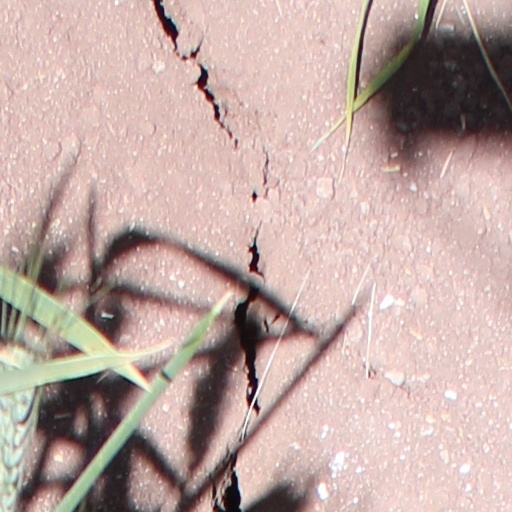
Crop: wheat